Niulanshan Distillery

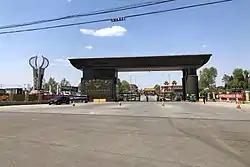
Niulanshan Distillery Main Entrance

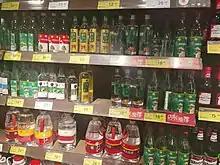
Various Niulanshan products being sold at a shop in Suzhou

Niulanshan Distillery, known simply as Niulanshan is a baijiu distillery headquartered in Niulanshan, Beijing, China.